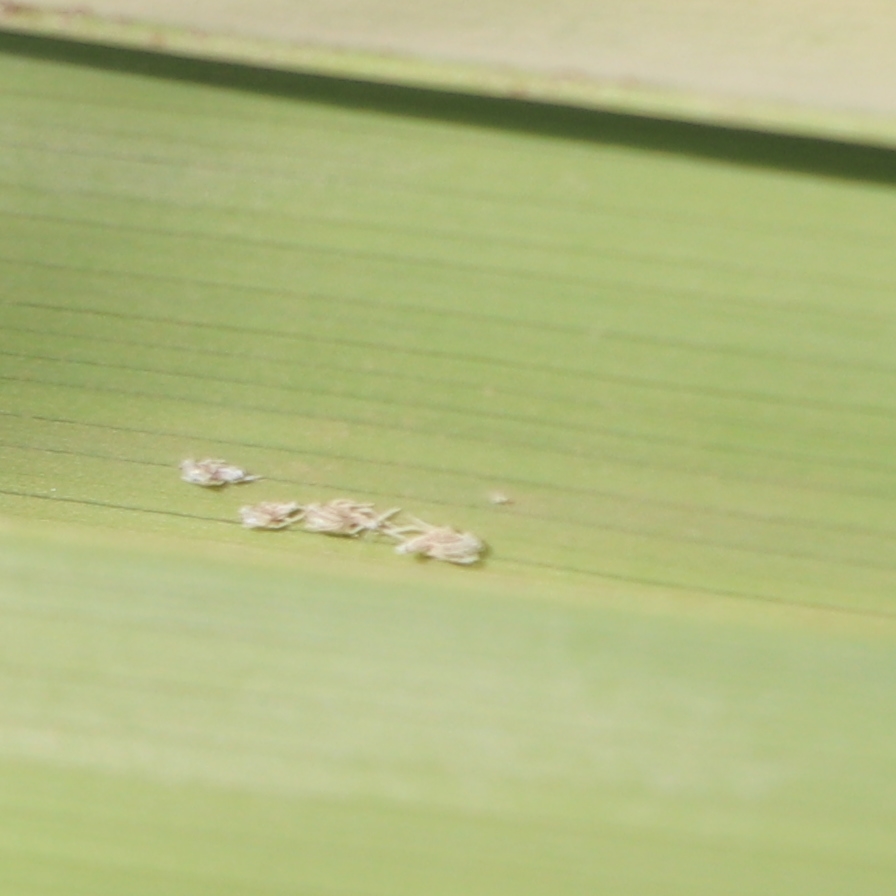
Label: Bug